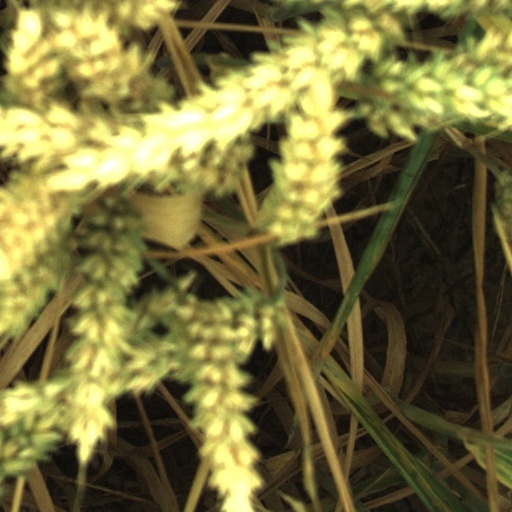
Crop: wheat